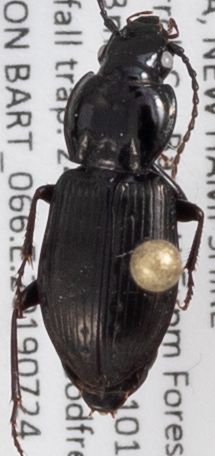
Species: Pterostichus pensylvanicus
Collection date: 2019-07-24
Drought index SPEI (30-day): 0.54
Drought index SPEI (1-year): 1.13
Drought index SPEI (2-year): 0.8